Old City of Hebron

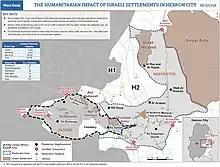
2019 map by the United Nations Office for the Coordination of Humanitarian Affairs, showing the humanitarian impact of Israeli settlements in Hebron city. The Old City is mostly in the "Restricted Area"

The 1997 Hebron Agreement, part of the Oslo Accords, placed the Old City in area "H2", maintaining the Israeli military control which it has been under since 1967. According to Btselem report , the Palestinian population in the Old City greatly declined since the early 1980s because of the impact of Israeli security measures, including extended curfews, strict restrictions on movement and the closure of Palestinian commercial activities near settler areas, and also due to settler harassment. The IDF responded to the report by saying that "The IDF is well aware that curfews are seen as drastic measures, not to be used except for situations where they are essential for protecting the lives of civilians and soldiers ...Hebron is the only Palestinian city in which Israeli and Palestinian residents live side by side. Due to this, and the large number of terrorist attacks against the Israeli residents and the IDF soldiers protecting them, the city poses a complex security challenge." The efforts of the internationally funded Hebron Rehabilitation Committee resulted in the return of more than 6,000 Palestinians by 2015. In 2019, the Temporary International Presence in Hebron was expelled from the city. It issued a confidential report which found that Israel routinely violates international law in Hebron and that it is in "severe and regular breach" of the rights to non-discrimination laid out in the International Covenant on Civil and Political Rights over the lack of freedom to movement for the Palestinian residents of Hebron.